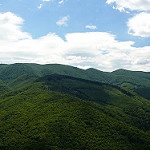
Label: mountain